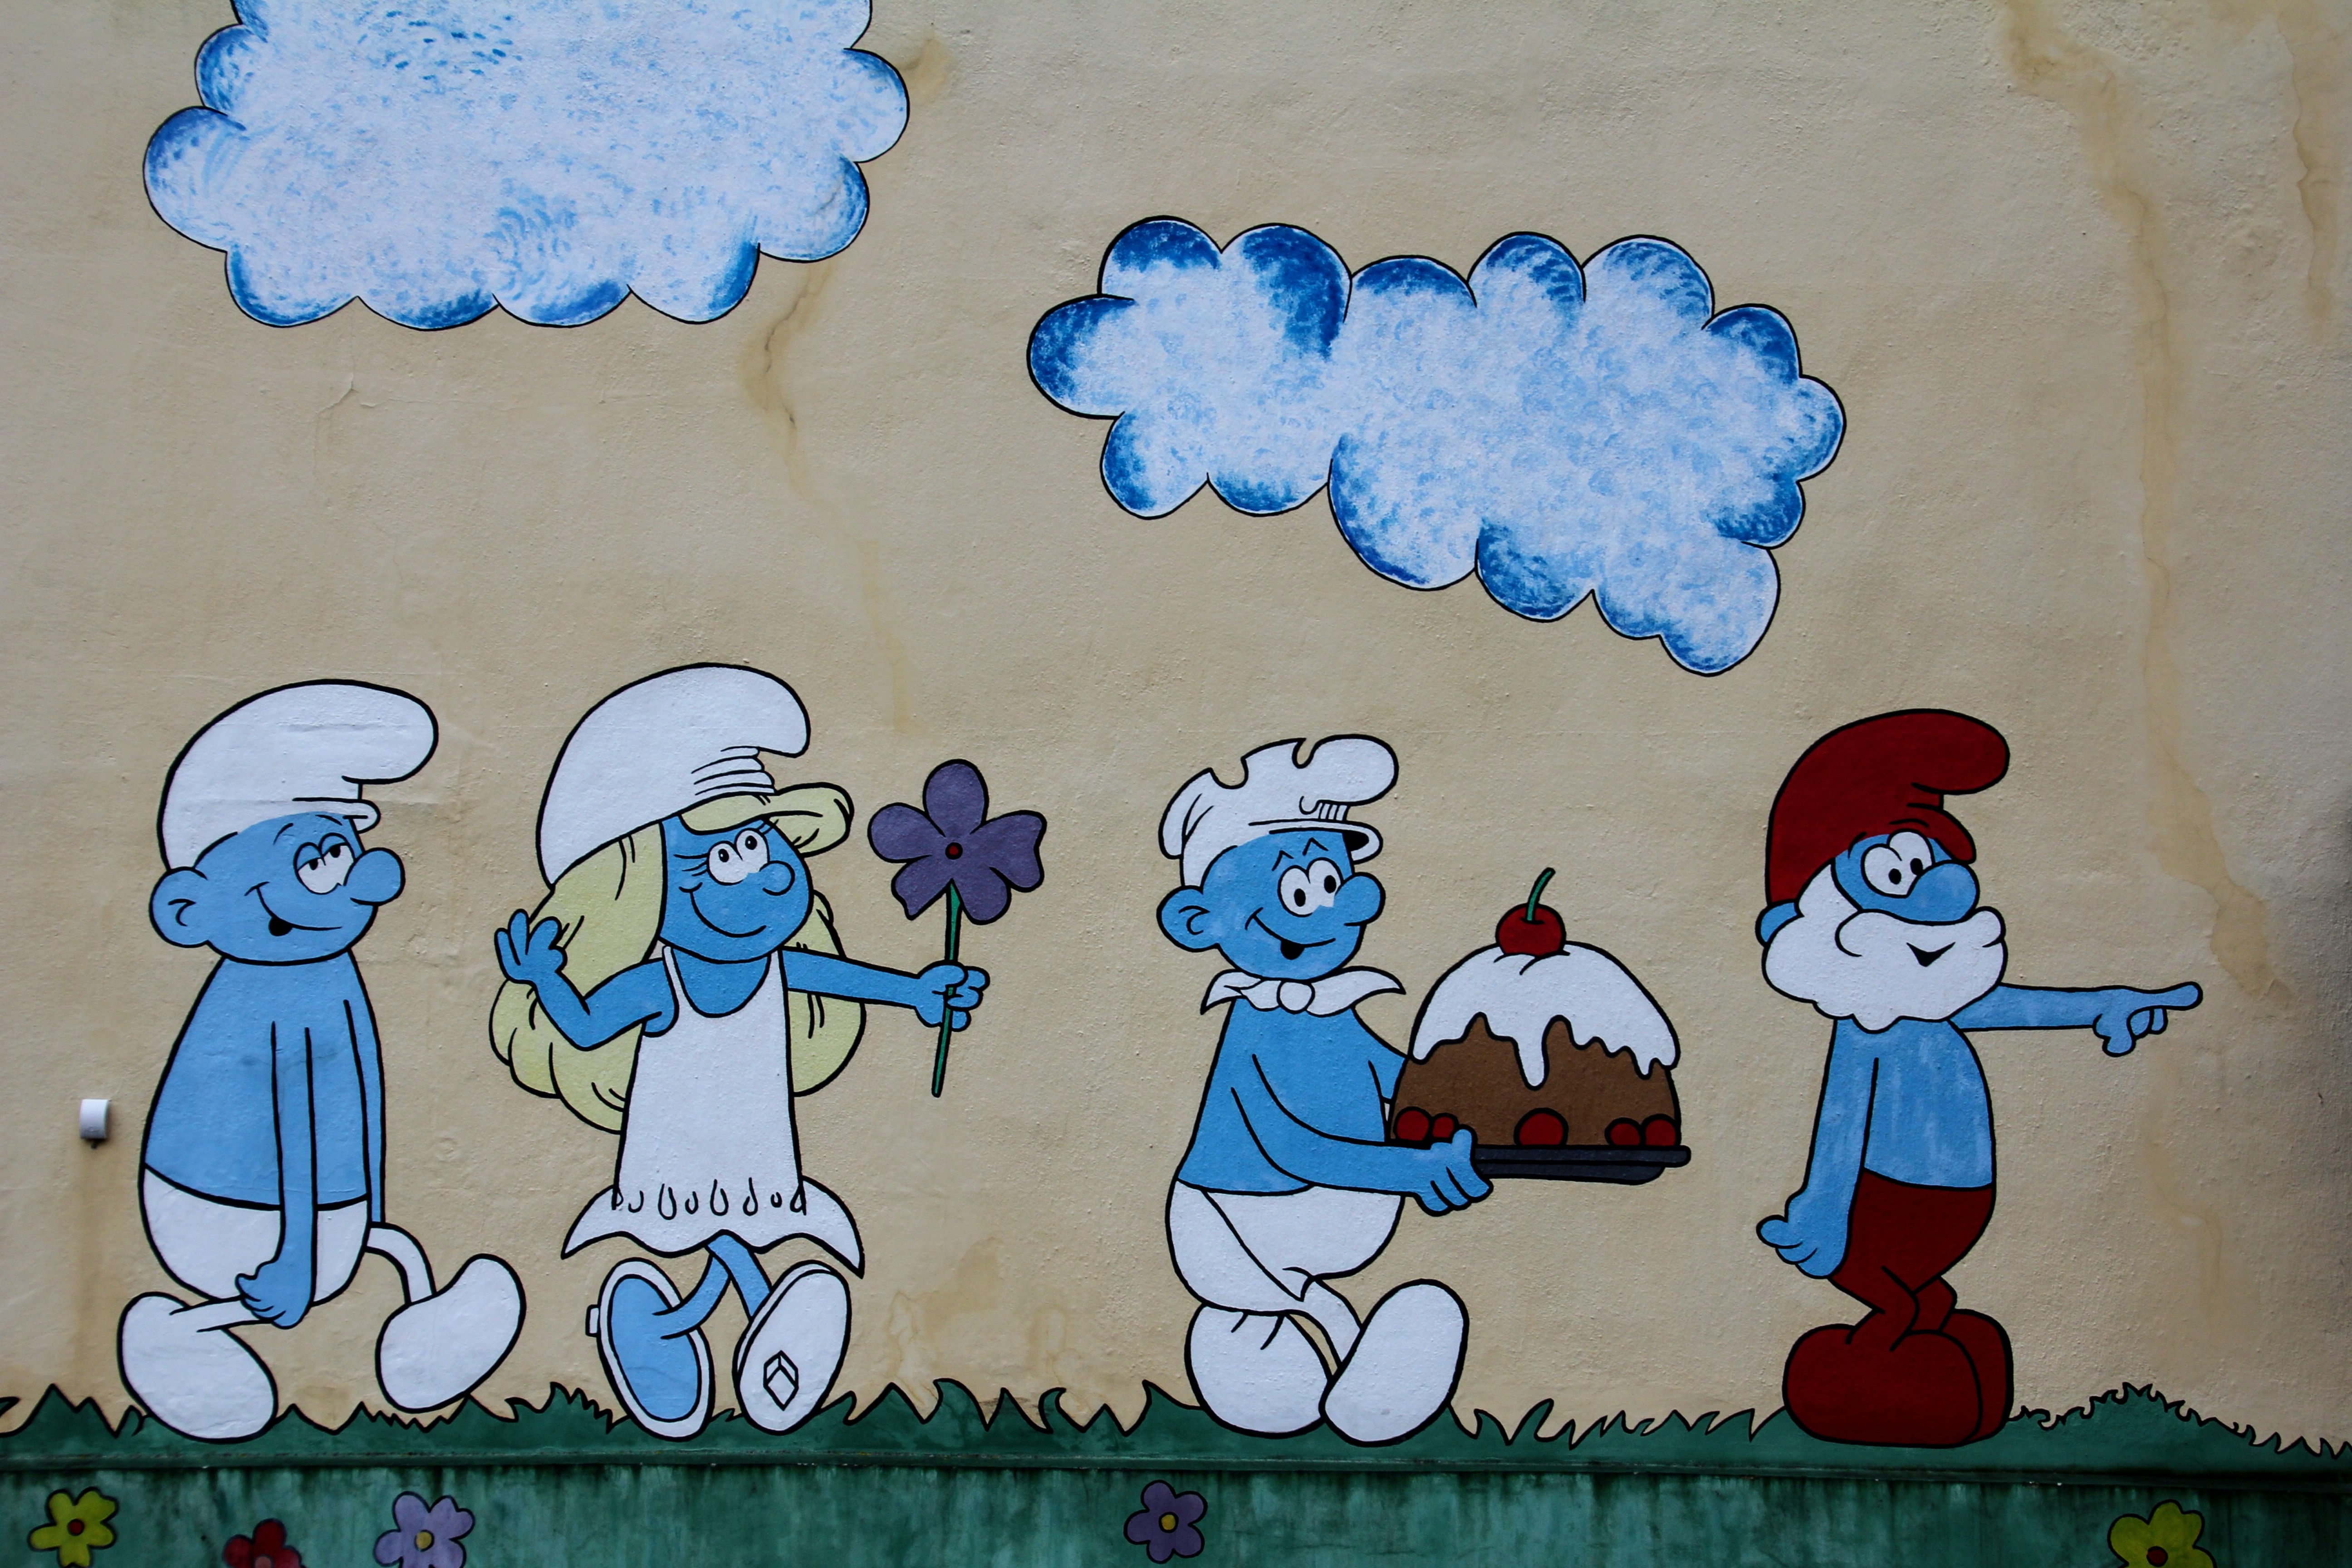
wall, blue, painting, street art, art, sketch, drawing, illustration, mural, smurfs, smurf, wall painting, hauswand, child art